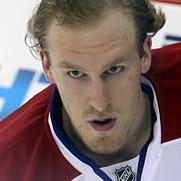
Age: 26